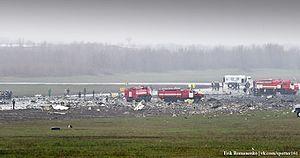
Site du crash du vol 981 Flydubai à l'aéroport de Rostov-sur-le-Don.
Flydubai est une compagnie aérienne à bas prix basée à Dubaï. Sa plate-forme de correspondance principale est l'aéroport international de Dubaï, dans lequel elle exploite ses vols depuis le Terminal 2.
Le Vol Flydubai 981 assuré par un Boeing 737-800 NG entre Dubaï et Rostov-sur-le-Don en Russie s'est écrasé le 19 mars 2016 à 0 h 42 UTC du matin lors d'une deuxième tentative d'approche par mauvais temps. L'avion a été détruit et les 55 passagers et 7 membres d'équipage ont été tués. Il n'y a aucun survivant.